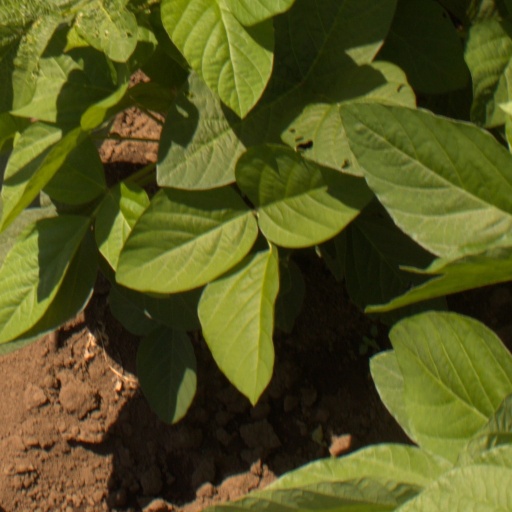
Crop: soybean